Lower Rio Grande Valley

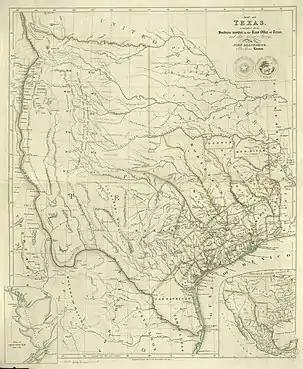
Map of the Republic of Texas 1841 with expansive borders

The Texas Revolution of 1835–1836 put the majority of what is now called the Rio Grande Valley under contested Texan sovereignty. The area also became a thoroughfare for runaway slaves fleeing to Mexico.